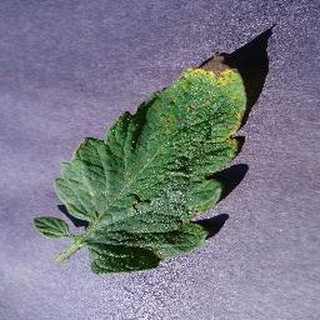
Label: tomato_septoria_leaf_spot